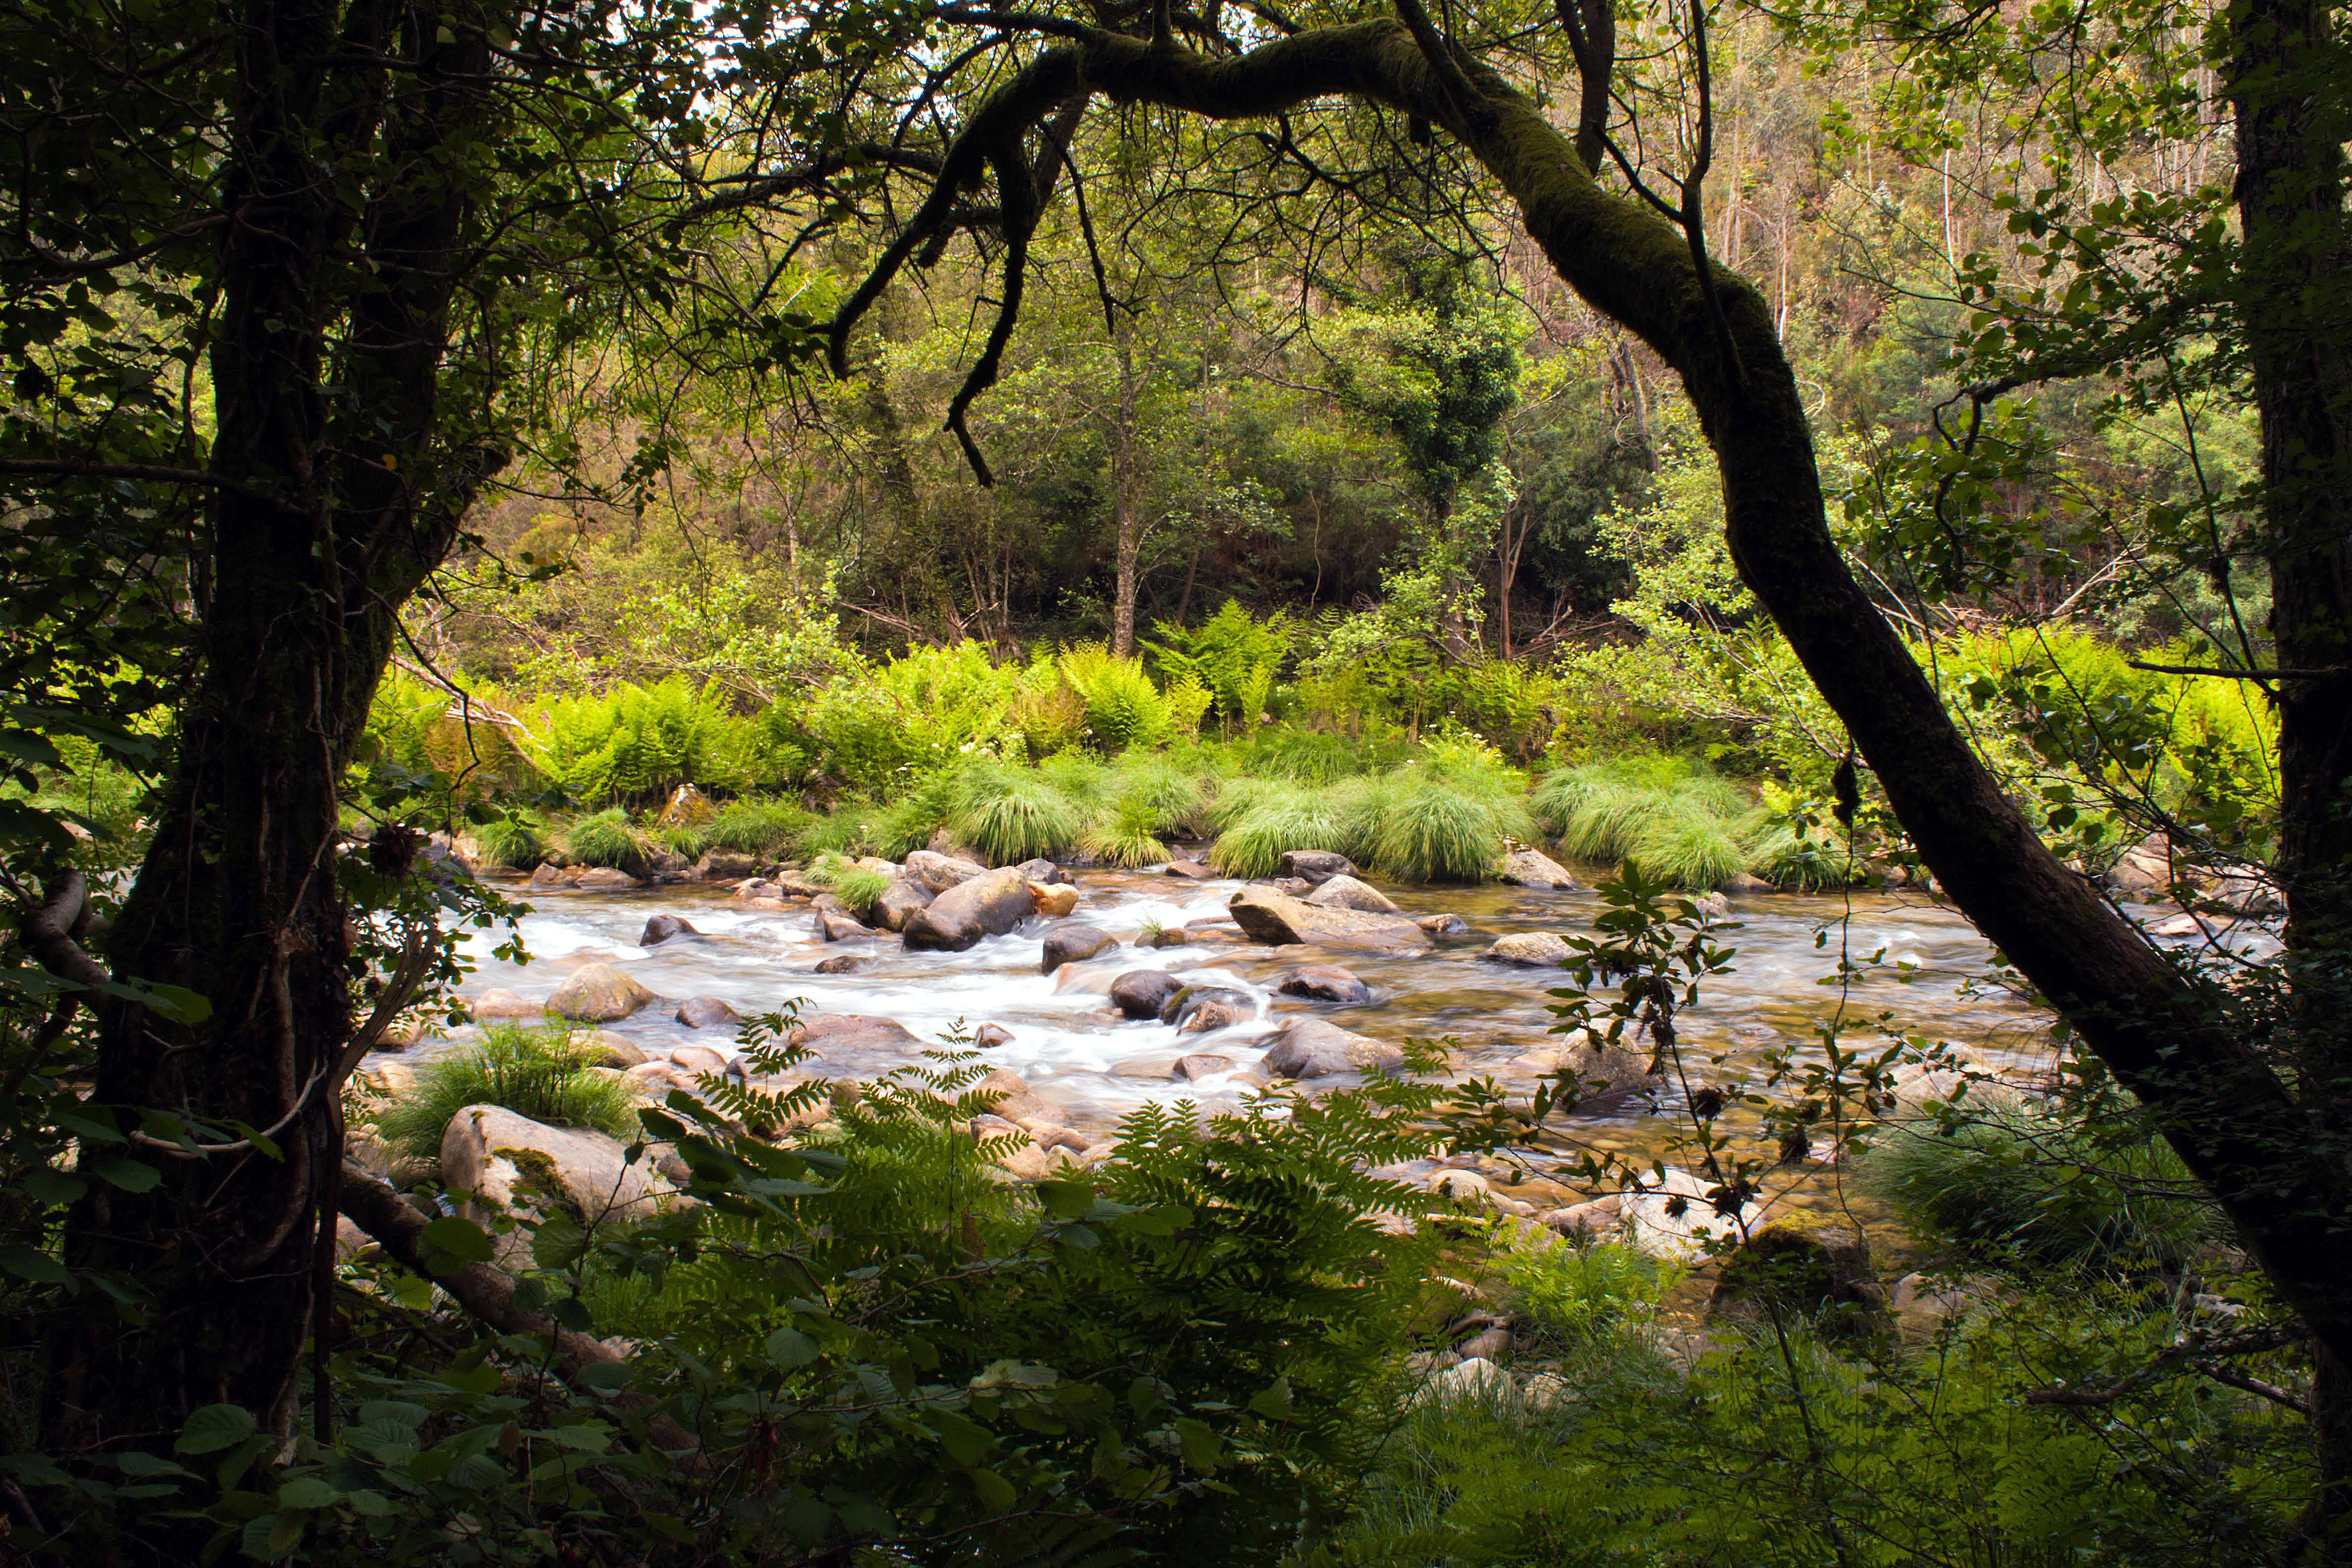
landscape, tree, nature, forest, wilderness, branch, plant, sunlight, leaf, flower, river, pond, stream, jungle, autumn, canon, park, botany, flora, eos, spain, rainforest, wetland, 500d, galicia, pontevedra, woodland, habitat, ecosystem, espana, ggl1, cotobade, senderosanxurxodesacos, natural environment, woody plant